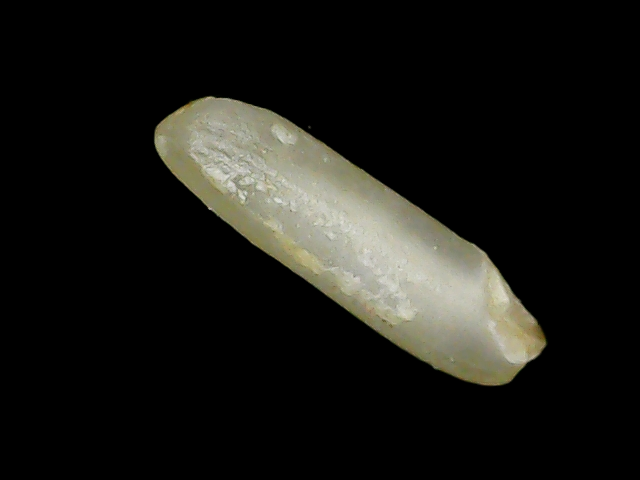
Rice variety: Binadhan21